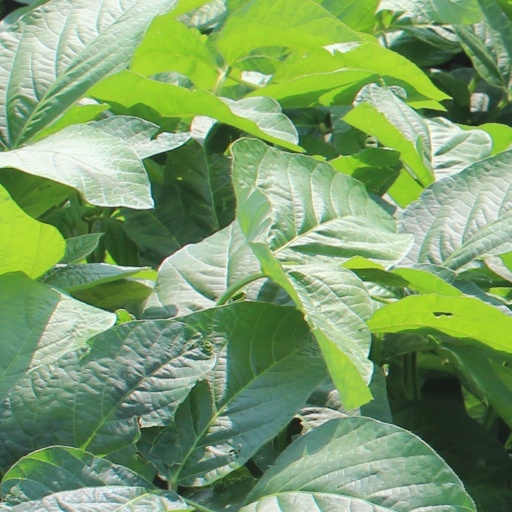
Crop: soybean